Dubnium

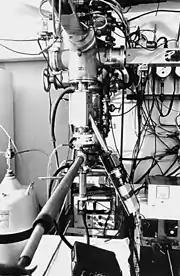
Apparatus at Dubna used for the chemical characterization of elements 104, 105, and 106

The first report of the discovery of element 105 came from the Joint Institute for Nuclear Research (JINR) in Dubna, Moscow Oblast, Soviet Union, in April 1968. The scientists bombarded Am with a beam of Ne ions, and reported 9.4 MeV (with a half-life of 0.1–3 seconds) and 9.7 MeV ("t" > 0.05 s) alpha activities followed by alpha activities similar to those of either 103 or 103. Based on prior theoretical predictions, the two activity lines were assigned to 105 and 105, respectively.